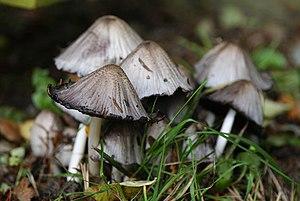
Les intoxications fongiques sont les intoxications causées par l'ingestion, accidentelle ou volontaire, de champignons dits « supérieurs », qu'il s'agisse d'espèces sauvages ou cultivées. La science qui étudie la toxicologie des champignons est la mycotoxicologie. On appelle plus précisément mycétisme, les intoxications alimentaires dues à des champignons supérieurs qui synthétisent et stockent des molécules toxiques par ingestion pour l'homme et d'autres animaux.